Baltschieder Hut

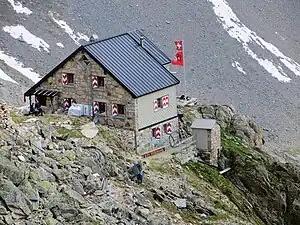
The Baltschieder Hut

The Baltschieder Hut is a mountain hut of the Swiss Alpine Club, located north of Baltschieder in the canton of Valais. It lies at a height of 2,783 metres above sea level, at the end of the Baltschiedertal near the Bietschhorn.